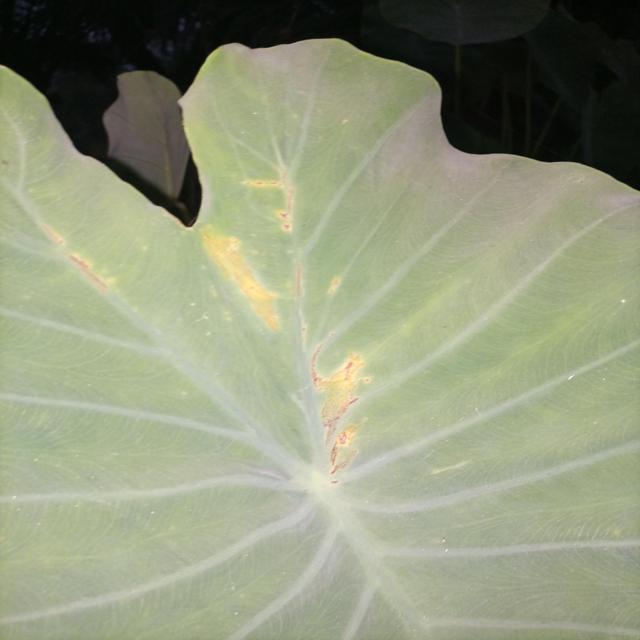
Label: Mid_Blight